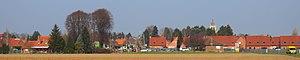
Annoeullin
Annœullin est une commune française située dans le département du Nord, en région Hauts-de-France. Annœullin a fait partie de la communauté de communes de la Haute Deûle, en Flandre française, qui a choisi de rejoindre la Métropole européenne de Lille en 2020.